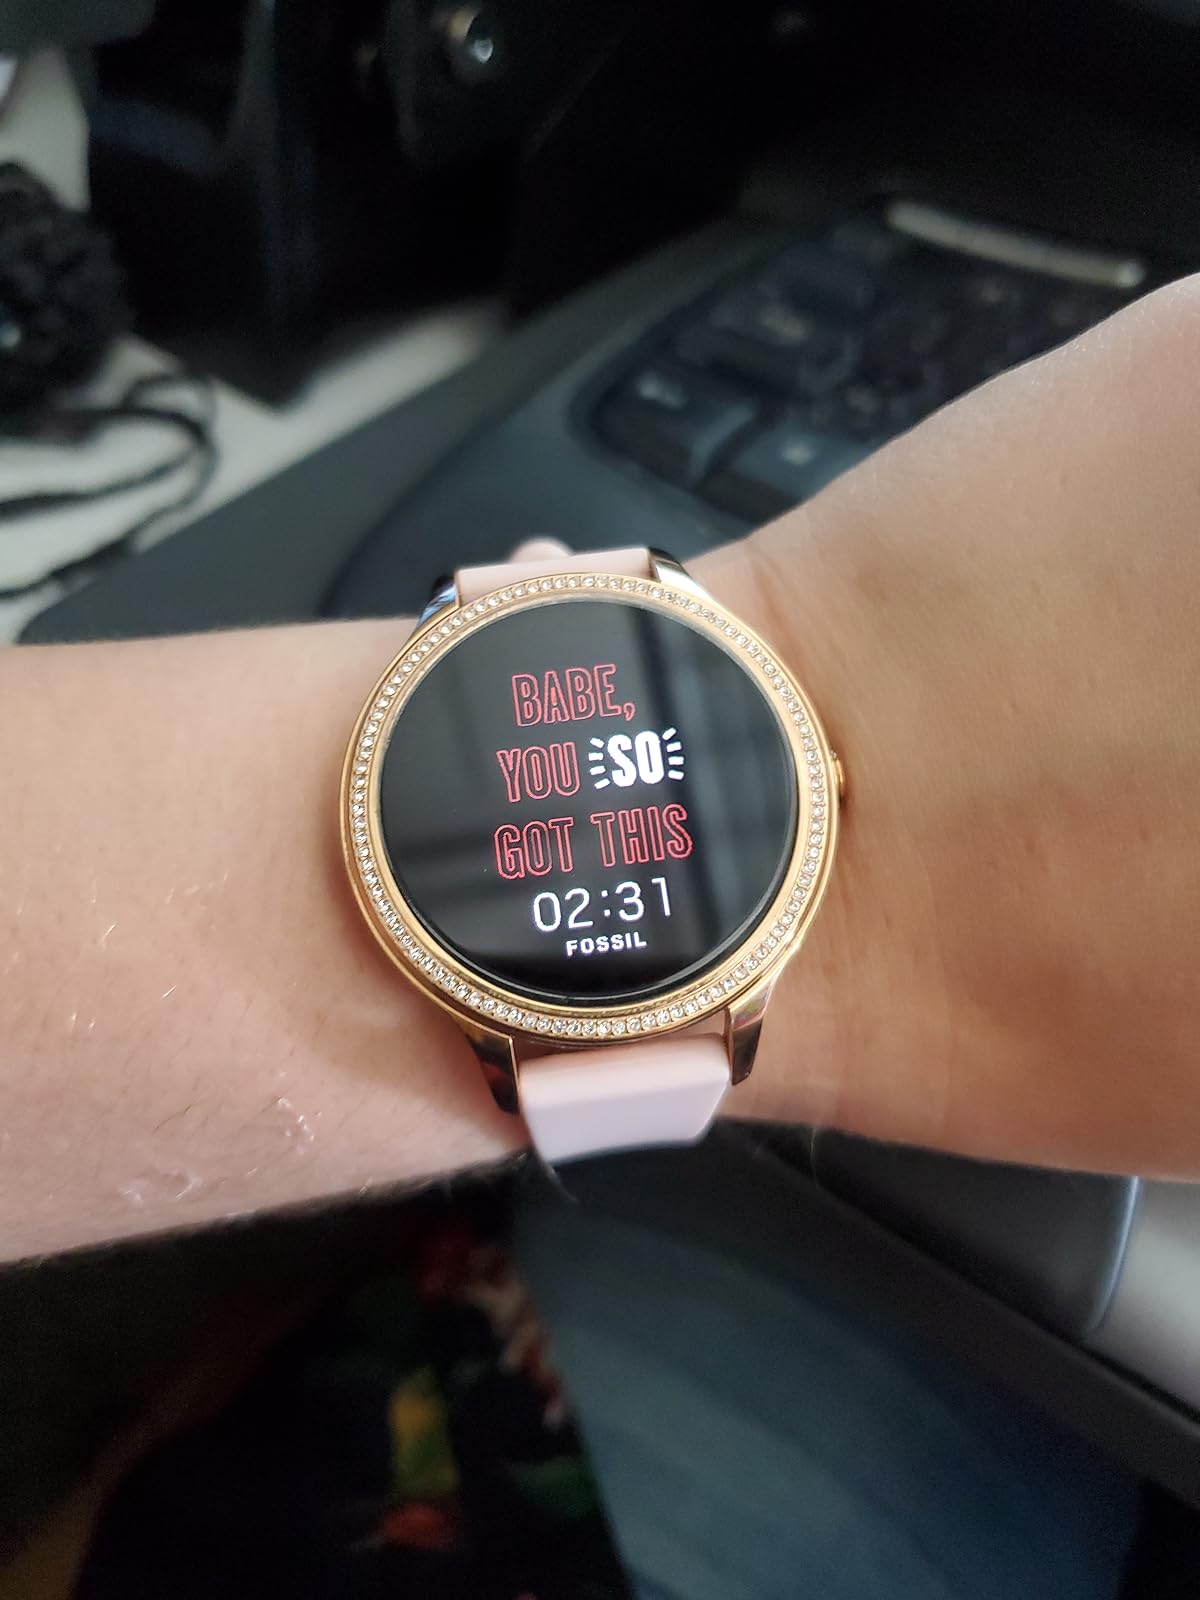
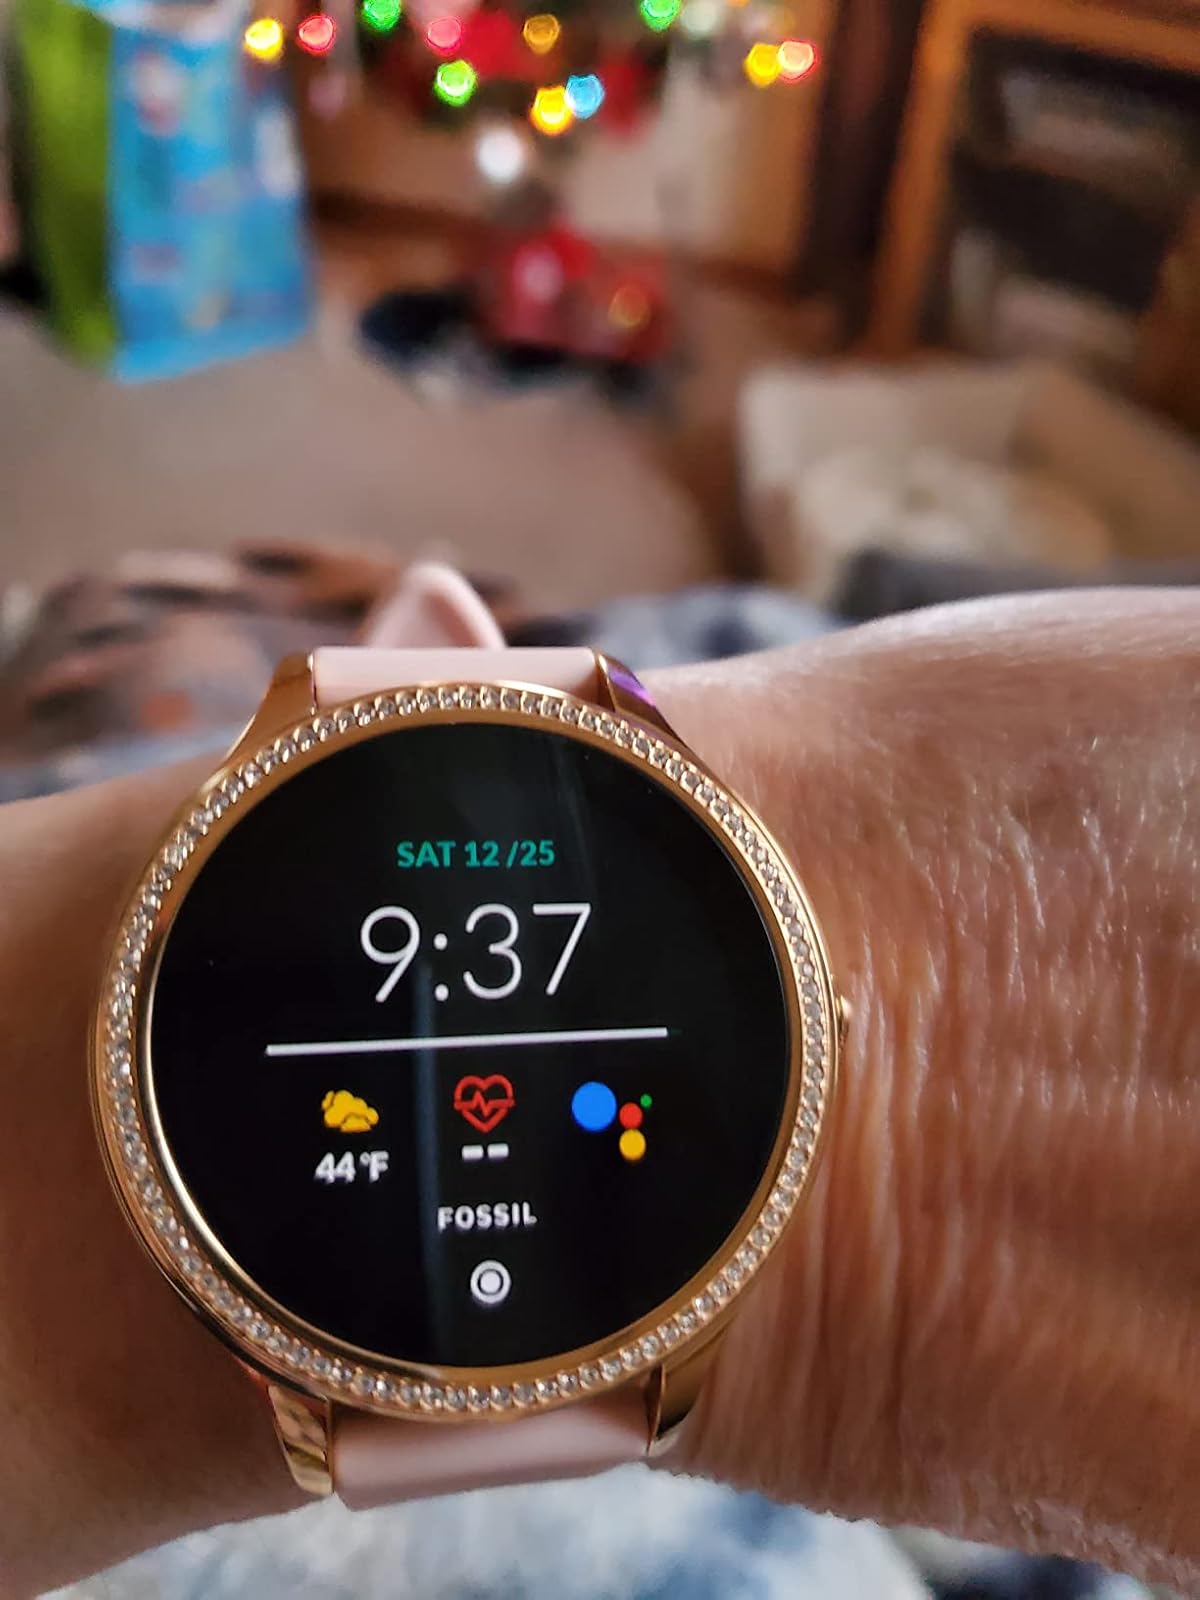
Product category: smartwatch
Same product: yes